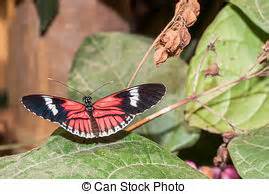
Label: farfalla